Old Kingdom of Egypt

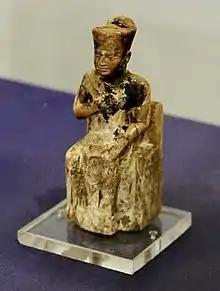
Khufu, the builder of the Great Pyramid at Giza

The Old Kingdom and its royal power reached a zenith under the Fourth Dynasty (2613–2494 BC). King Sneferu, the first king of the Fourth Dynasty, held territory from ancient Libya in the west to the Sinai Peninsula in the east, to Nubia in the south. An Egyptian settlement was founded at Buhen in Nubia which endured for 200 years. After Djoser, Sneferu was the next great pyramid builder. He commissioned the building of three pyramids. The first is called the Meidum Pyramid, named for its location in Egypt. Sneferu abandoned it after the outside casing fell off of the pyramid. The Meidum pyramid was the first to have an above-ground burial chamber.